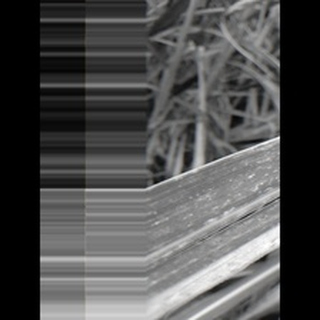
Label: sugarcane_rust